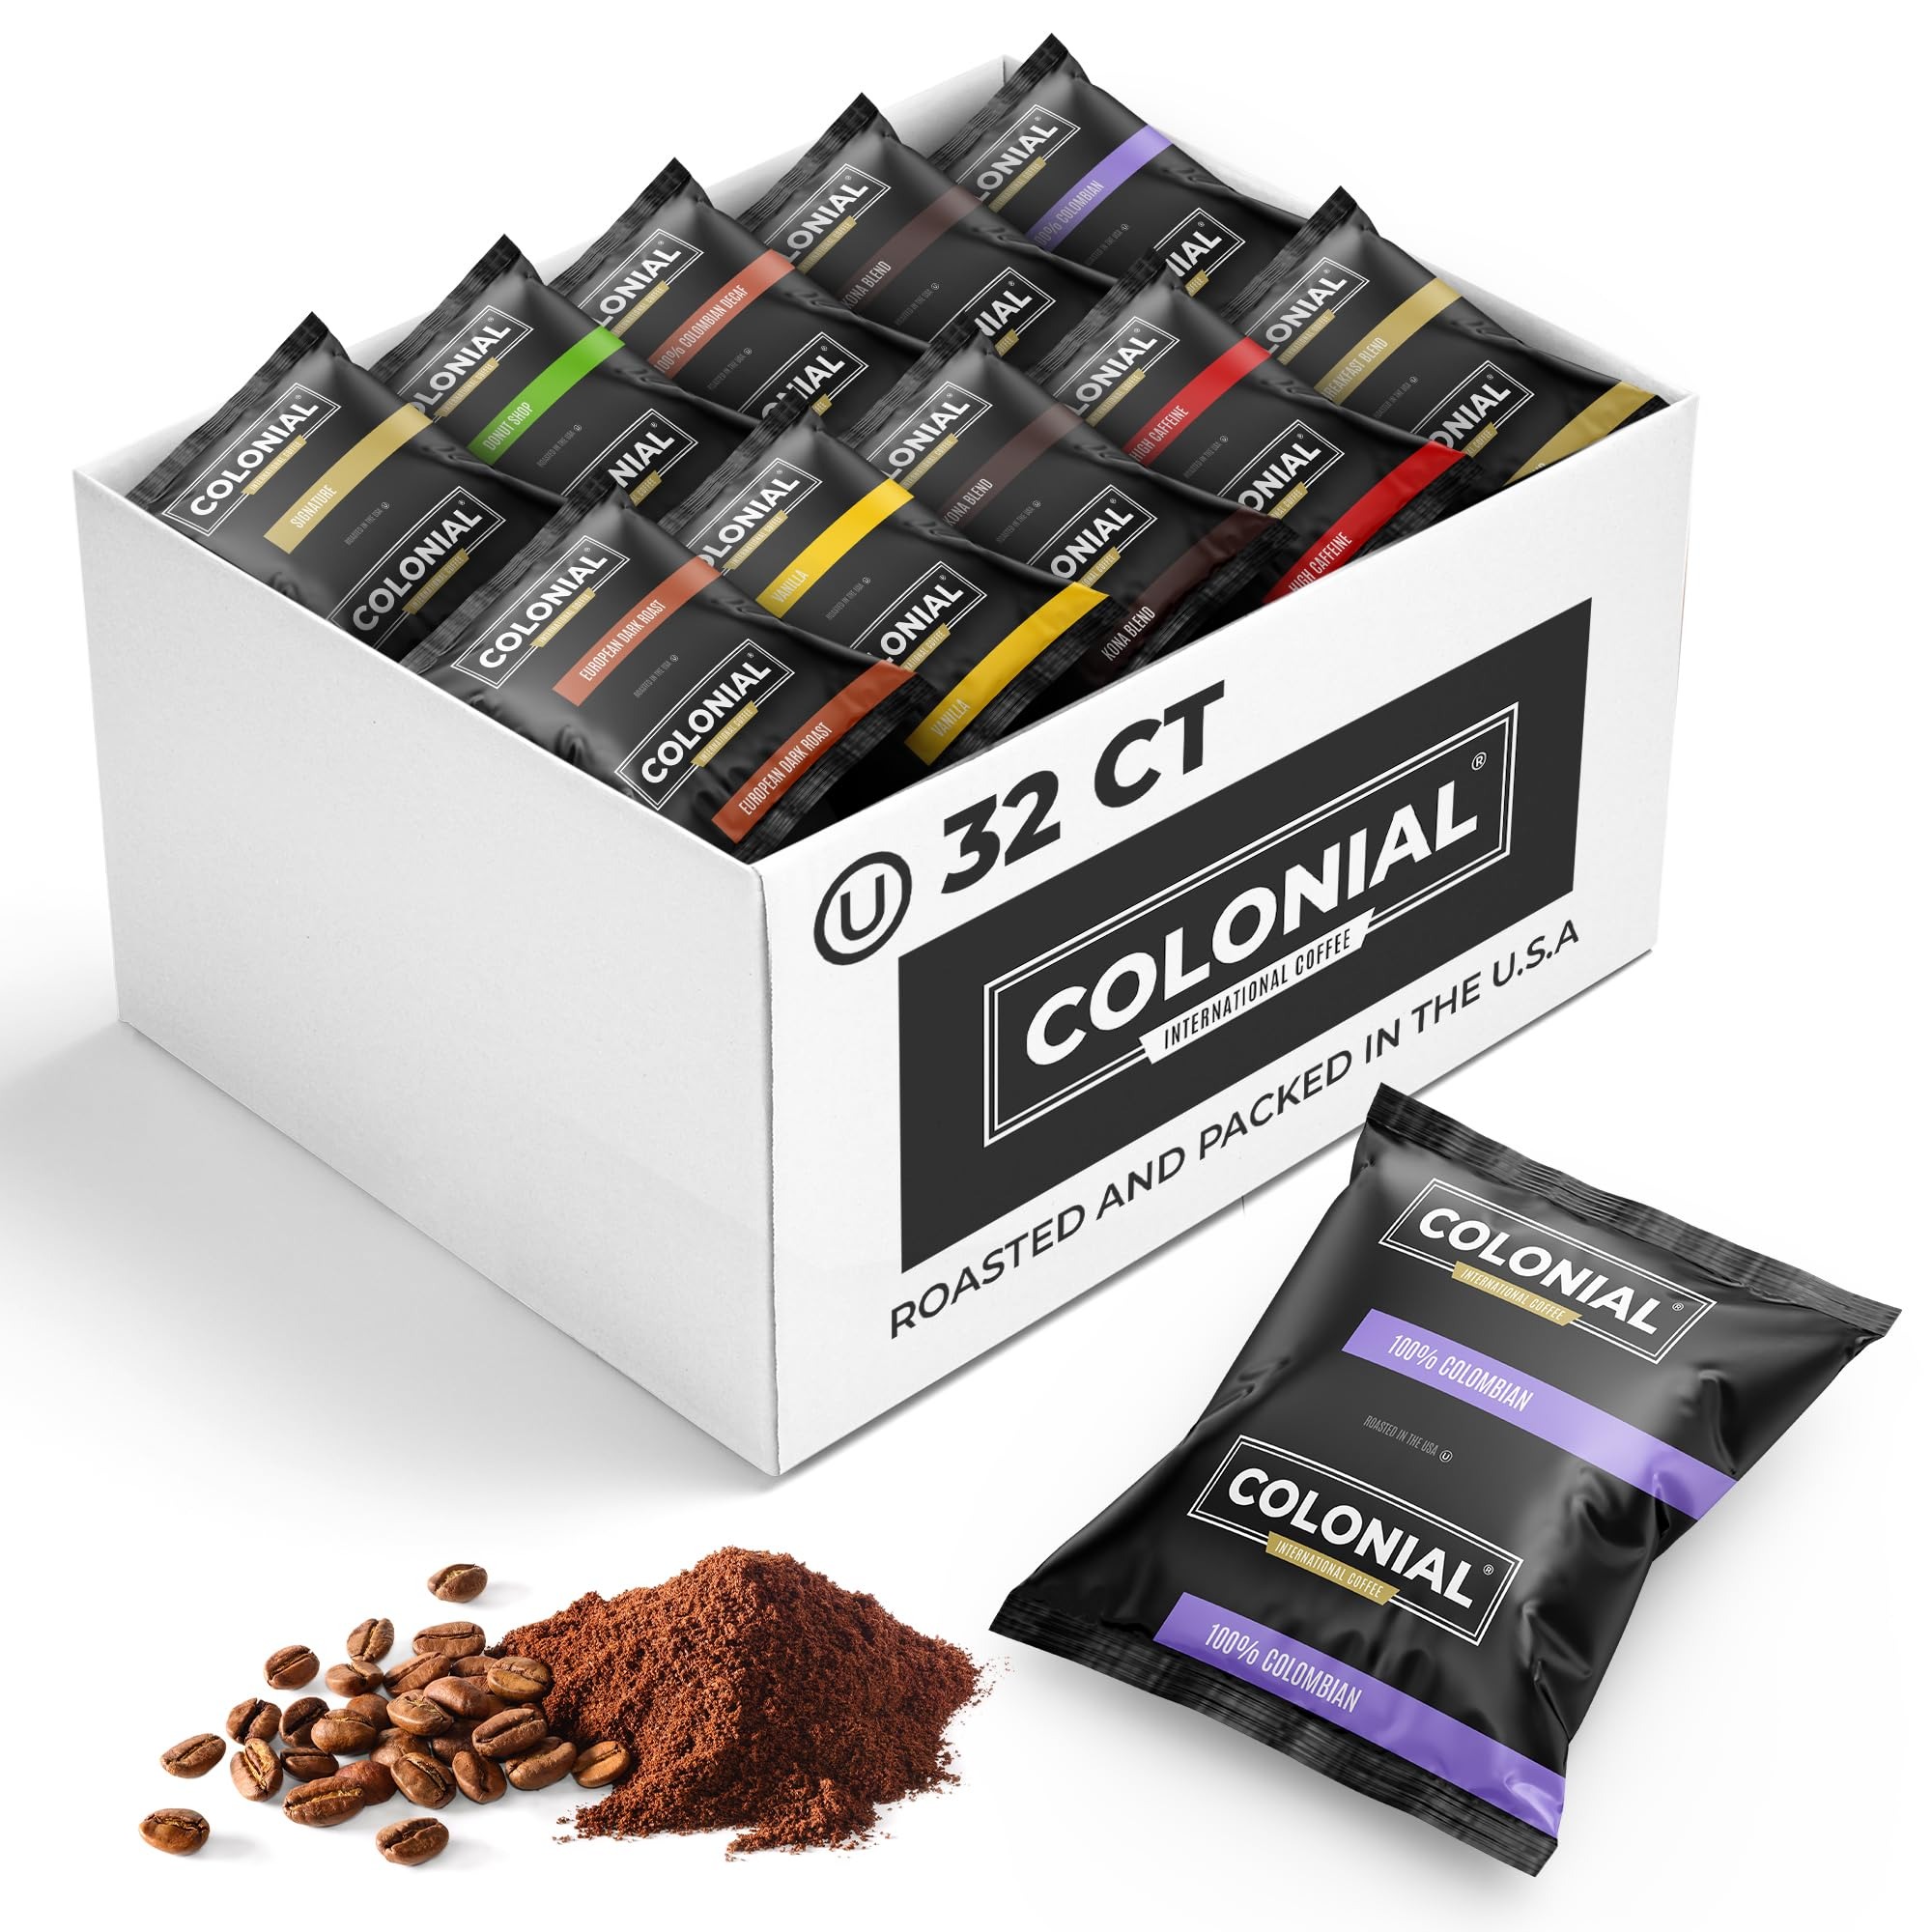
Item Name: Colonial Coffee Packets, Pre Ground Assorted Variety Coffee Packs, Medium, Dark & Decaf Roasts Included, (2.5 oz Bags, Pack of 32)
Bullet Point 1: PREMEASURED COFFEE POUCHES FOR BREWING A SINGLE POT – Easy & simple to brew. Each portioned frac pack is filled with 2.5 ounces of coffee. Our packets yield approximately 50-64 fl ounces of drip coffee (10 or 12 cup pot) depending on desired strength. The individual fraction packs keep your coffee fresh for longer! Works great in any model of commercial drip coffee brewers, machines, pots, and urns.
Bullet Point 2: COFFEE VARIETY PACK – This delicious assortment contains 32 coffee packets of both caffeinated & decaf coffees to cater to everyone's tastes. Blends include: Signature Breakfast Blend, 100% Colombian, European Dark Roast, Decaf Colombian, and Donut Shop Blend coffees.
Bullet Point 3: COMMERCIAL BULK COFFEE USE – Our fresh coffee packs work with any in-house drip coffee brewing machine model and are food service friendly - works well in airpot coffee dispensers, thermal or insulated thermos dispensers. They are great for parties, offices, stores, cafes, hospitals, airbnb, hospitality supplies, motels, schools, hotels, businesses, and restaurants.
Bullet Point 4: ROASTED & PACKED IN THE USA – Colonial Coffee Roasters (located in Miami, FL) was founded in 1945, our legacy spans three generations of pride, heritage, expertise, & tradition.
Product Description: Colonial Coffee Packets for Drip Coffee Makers. This is a coffee pack for coffee pod brewing machine coffee pouches grounds bulk instant freeze dried ground packets individual packs maker hazelnut flavored variety pack oz assorted sampler pot drip tea bags premeasured cup preset pots single serve use filter makers filters singles camping flavors bag snickerdoodle flavor samples pouch vanilla pads clearance continental serving lb individually wrapped bagged sample prepackaged small royal signature decaf mini size dark roast fall refillable holiday community bulkinstantcoffee coffeebulkground packages favors case pods breakfast blend bones minuture organic mixed fun café snap bean different fractional colonial shinny little packet lots butter pecan combos oferta machine single-pot set ounce medium fraction ounce medium fraction creamer brewing cofee package pakets colombian columbian servings gourmet guests coffe cups superior roaster sugar free vending pour french press packaged half packed measured cafe sobres individuales portioned classic room office wedding party happy light farmers decaffeinated simply smooth beans columbiana espresso crown black rifle restaurant regular vacation rental coffeepackets coffee packets international pillow cofffee starter industrial pacs capsule light roast compatible single blonde cup count decaf decaffeinated organic capsules capsulas cafe eapresso fonte compostable cubano driver bowling ball accessories beans italian italia chronometer white exchange brazilian colombia aluminum parallel golf flag cups double expresso classic dark blue reusable flavor blond colombian medium bulletproof bullet proof mocha chocolate flavored powder pool coconut holder cuban strong en capsula groceries home grinder cappuccino half caff chai tea latte forte pour iced instant spice maker combo hot place mix ice crazy creamer french vanilla singles gold barista alternative pike caramel blend christmas gift intenso for your delicious breakfast.
Value: 80.0
Unit: Ounce

Price: 49.99